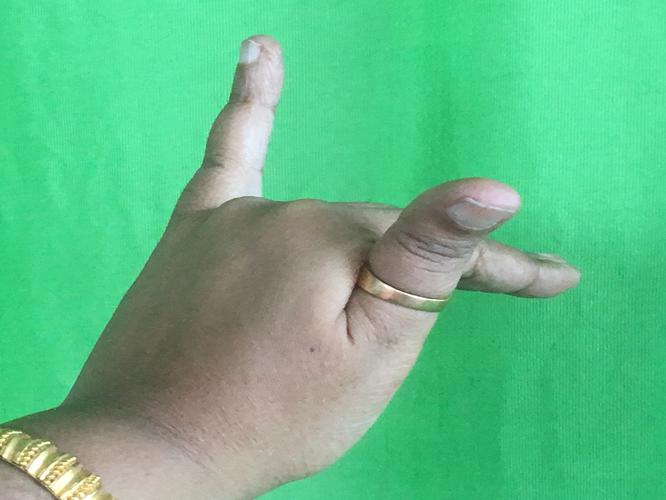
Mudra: Mrigasirsha
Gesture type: single_hand